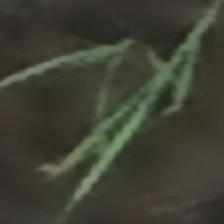
Label: single